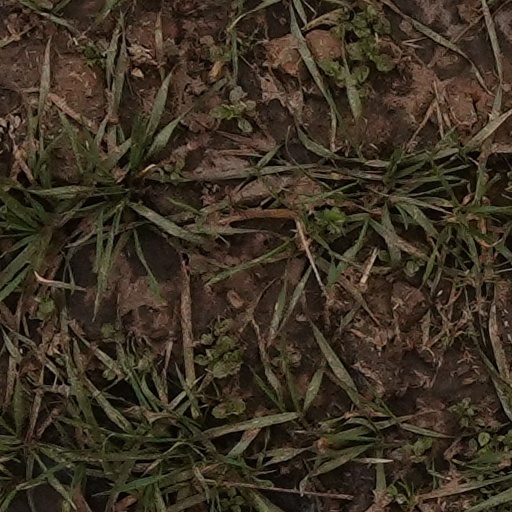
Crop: wheat